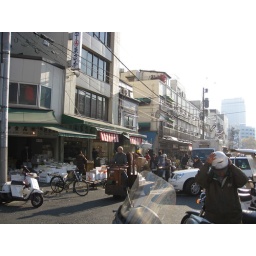
Street scene by the fish market